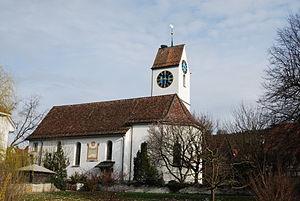
Schöfflisdorf est une commune suisse du canton de Zurich, située dans le district de Dielsdorf.